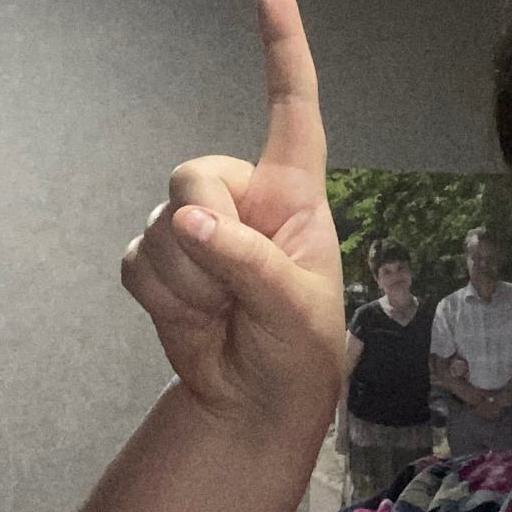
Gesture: one